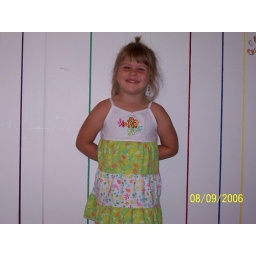
Dakota in the bedroom at our house in Tiffin, OH